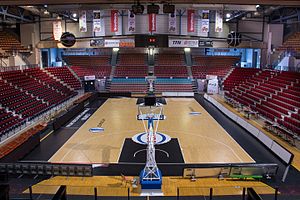
Palais des Sports Jean Weille
Palads des Sports Jean Weille er en indendørs sportsarena i Nancy, Frankrig, med plads til 6000 tilskuere. Arenaen er hjemmebane for byens basketballhold SLUC Nancy Basket.